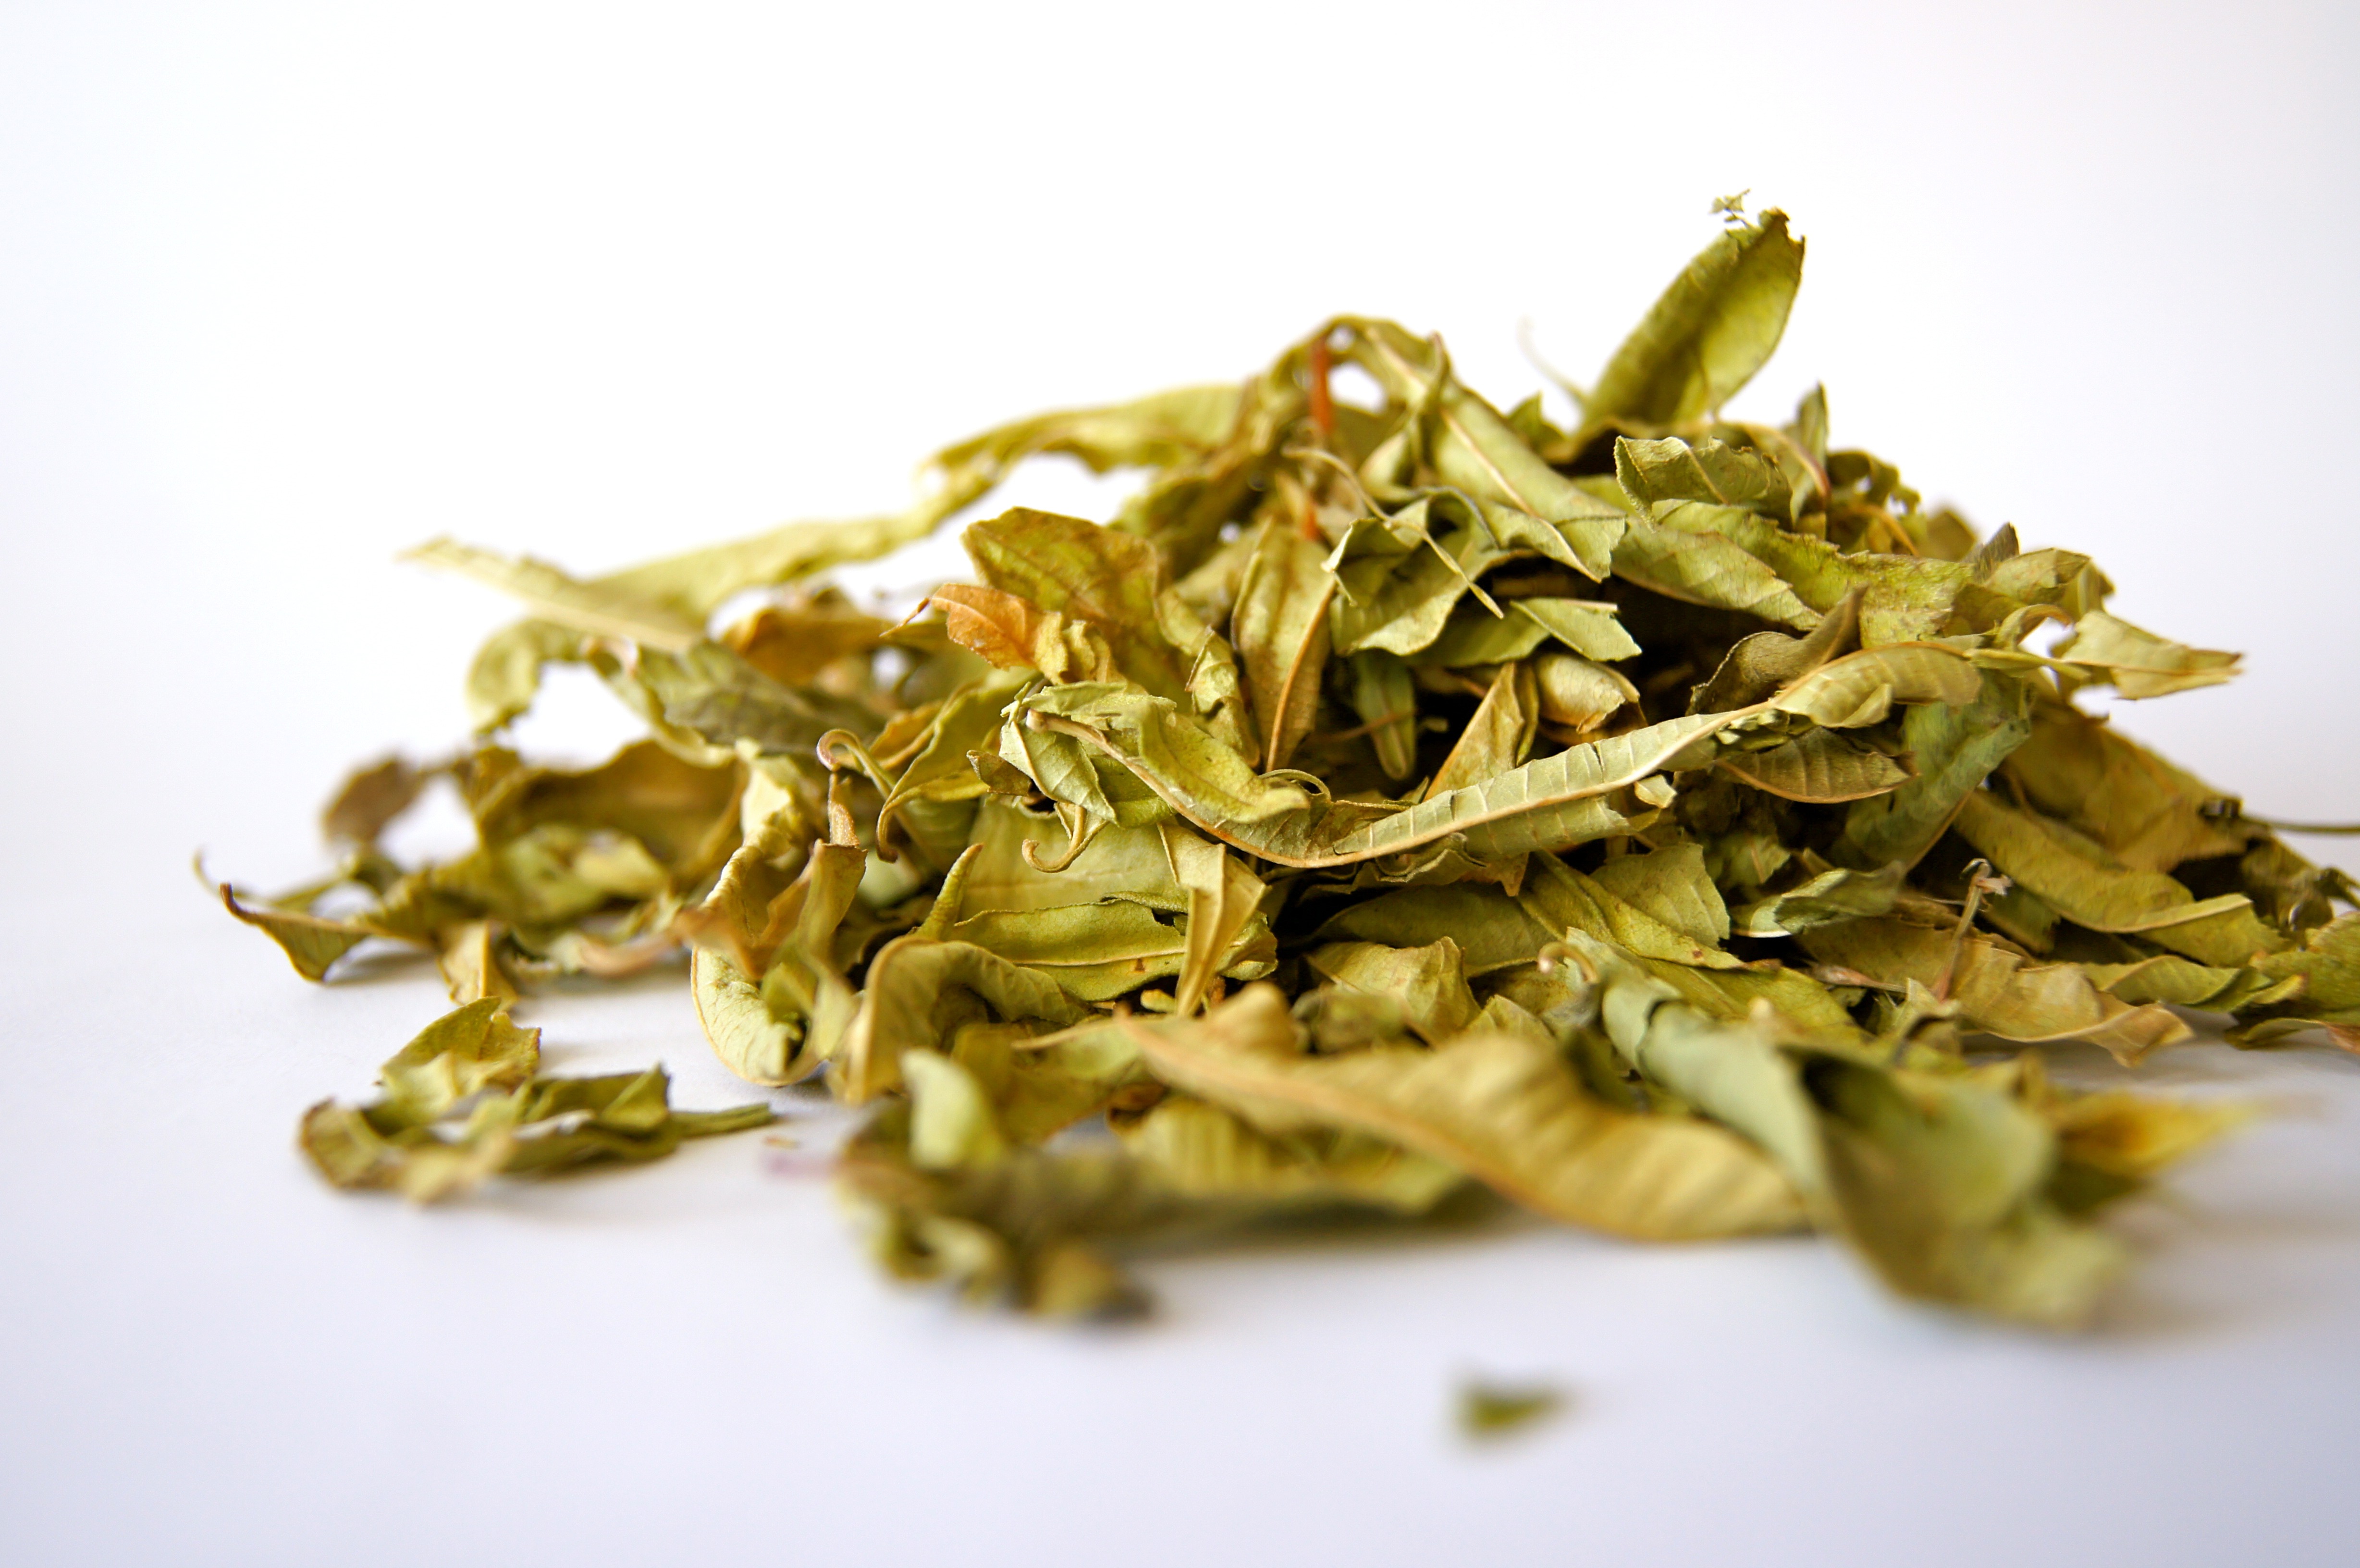
blur, plant, tea, leaf, dry, food, herb, produce, drink, close up, leaves, blurry, vegetarian food, dry leaves, dried leaves, longjing tea, sencha, tieguanyin